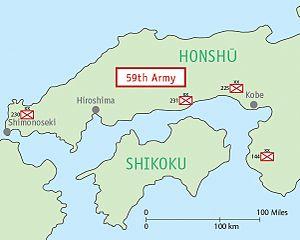
La 59ᵉ armée est une unité de l'armée impériale japonaise basée à Hiroshima à la toute fin de la Seconde Guerre mondiale. Elle est anéantie le 6 août 1945 lors du bombardement atomique de Hiroshima.